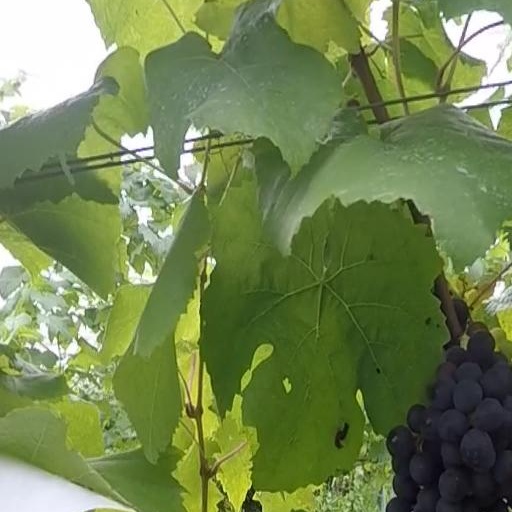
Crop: grape